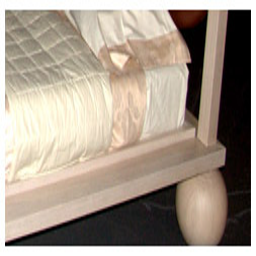
Closeup of the corner of a bed with white boards, sheets and pillows.
A wood frame bed with a small mattress and pillow.
A bed with wooden frame in a room.
The corner post of a bed that is made up.
A photograph of the corner of a nightstand.